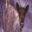
Label: deer